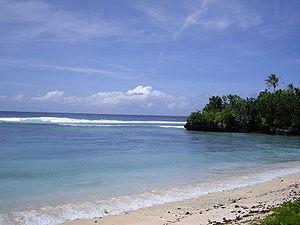
Guam est une île située dans l'est-sud-est de la mer des Philippines, à la lisière de celle-ci avec l'océan Pacifique, et au sud-sud-ouest des Mariannes du Nord. Elle est la plus grande île de Micronésie et de l'archipel des îles Mariannes, dont elle est l'île la plus méridionale. Elle est un territoire non incorporé des États-Unis disposant d'un gouverneur élu et d'un parlement. En 2017 sa population est de 164 229 habitants et sa capitale est Hagåtña. Les Chamorros constituent la population indigène de l'île, colonisée par l'Espagne du XVIᵉ siècle jusqu'à sa cession aux États-Unis en 1898 après la défaite espagnole dans la guerre hispano-américaine.
Cet article décrit les principales caractéristiques de l'île de Guam, territoire américain du Pacifique. Guam appartient à la région géographique de Micronésie et à l'archipel des Mariannes mais en est politiquement séparée depuis la colonisation espagnole puis américaine.